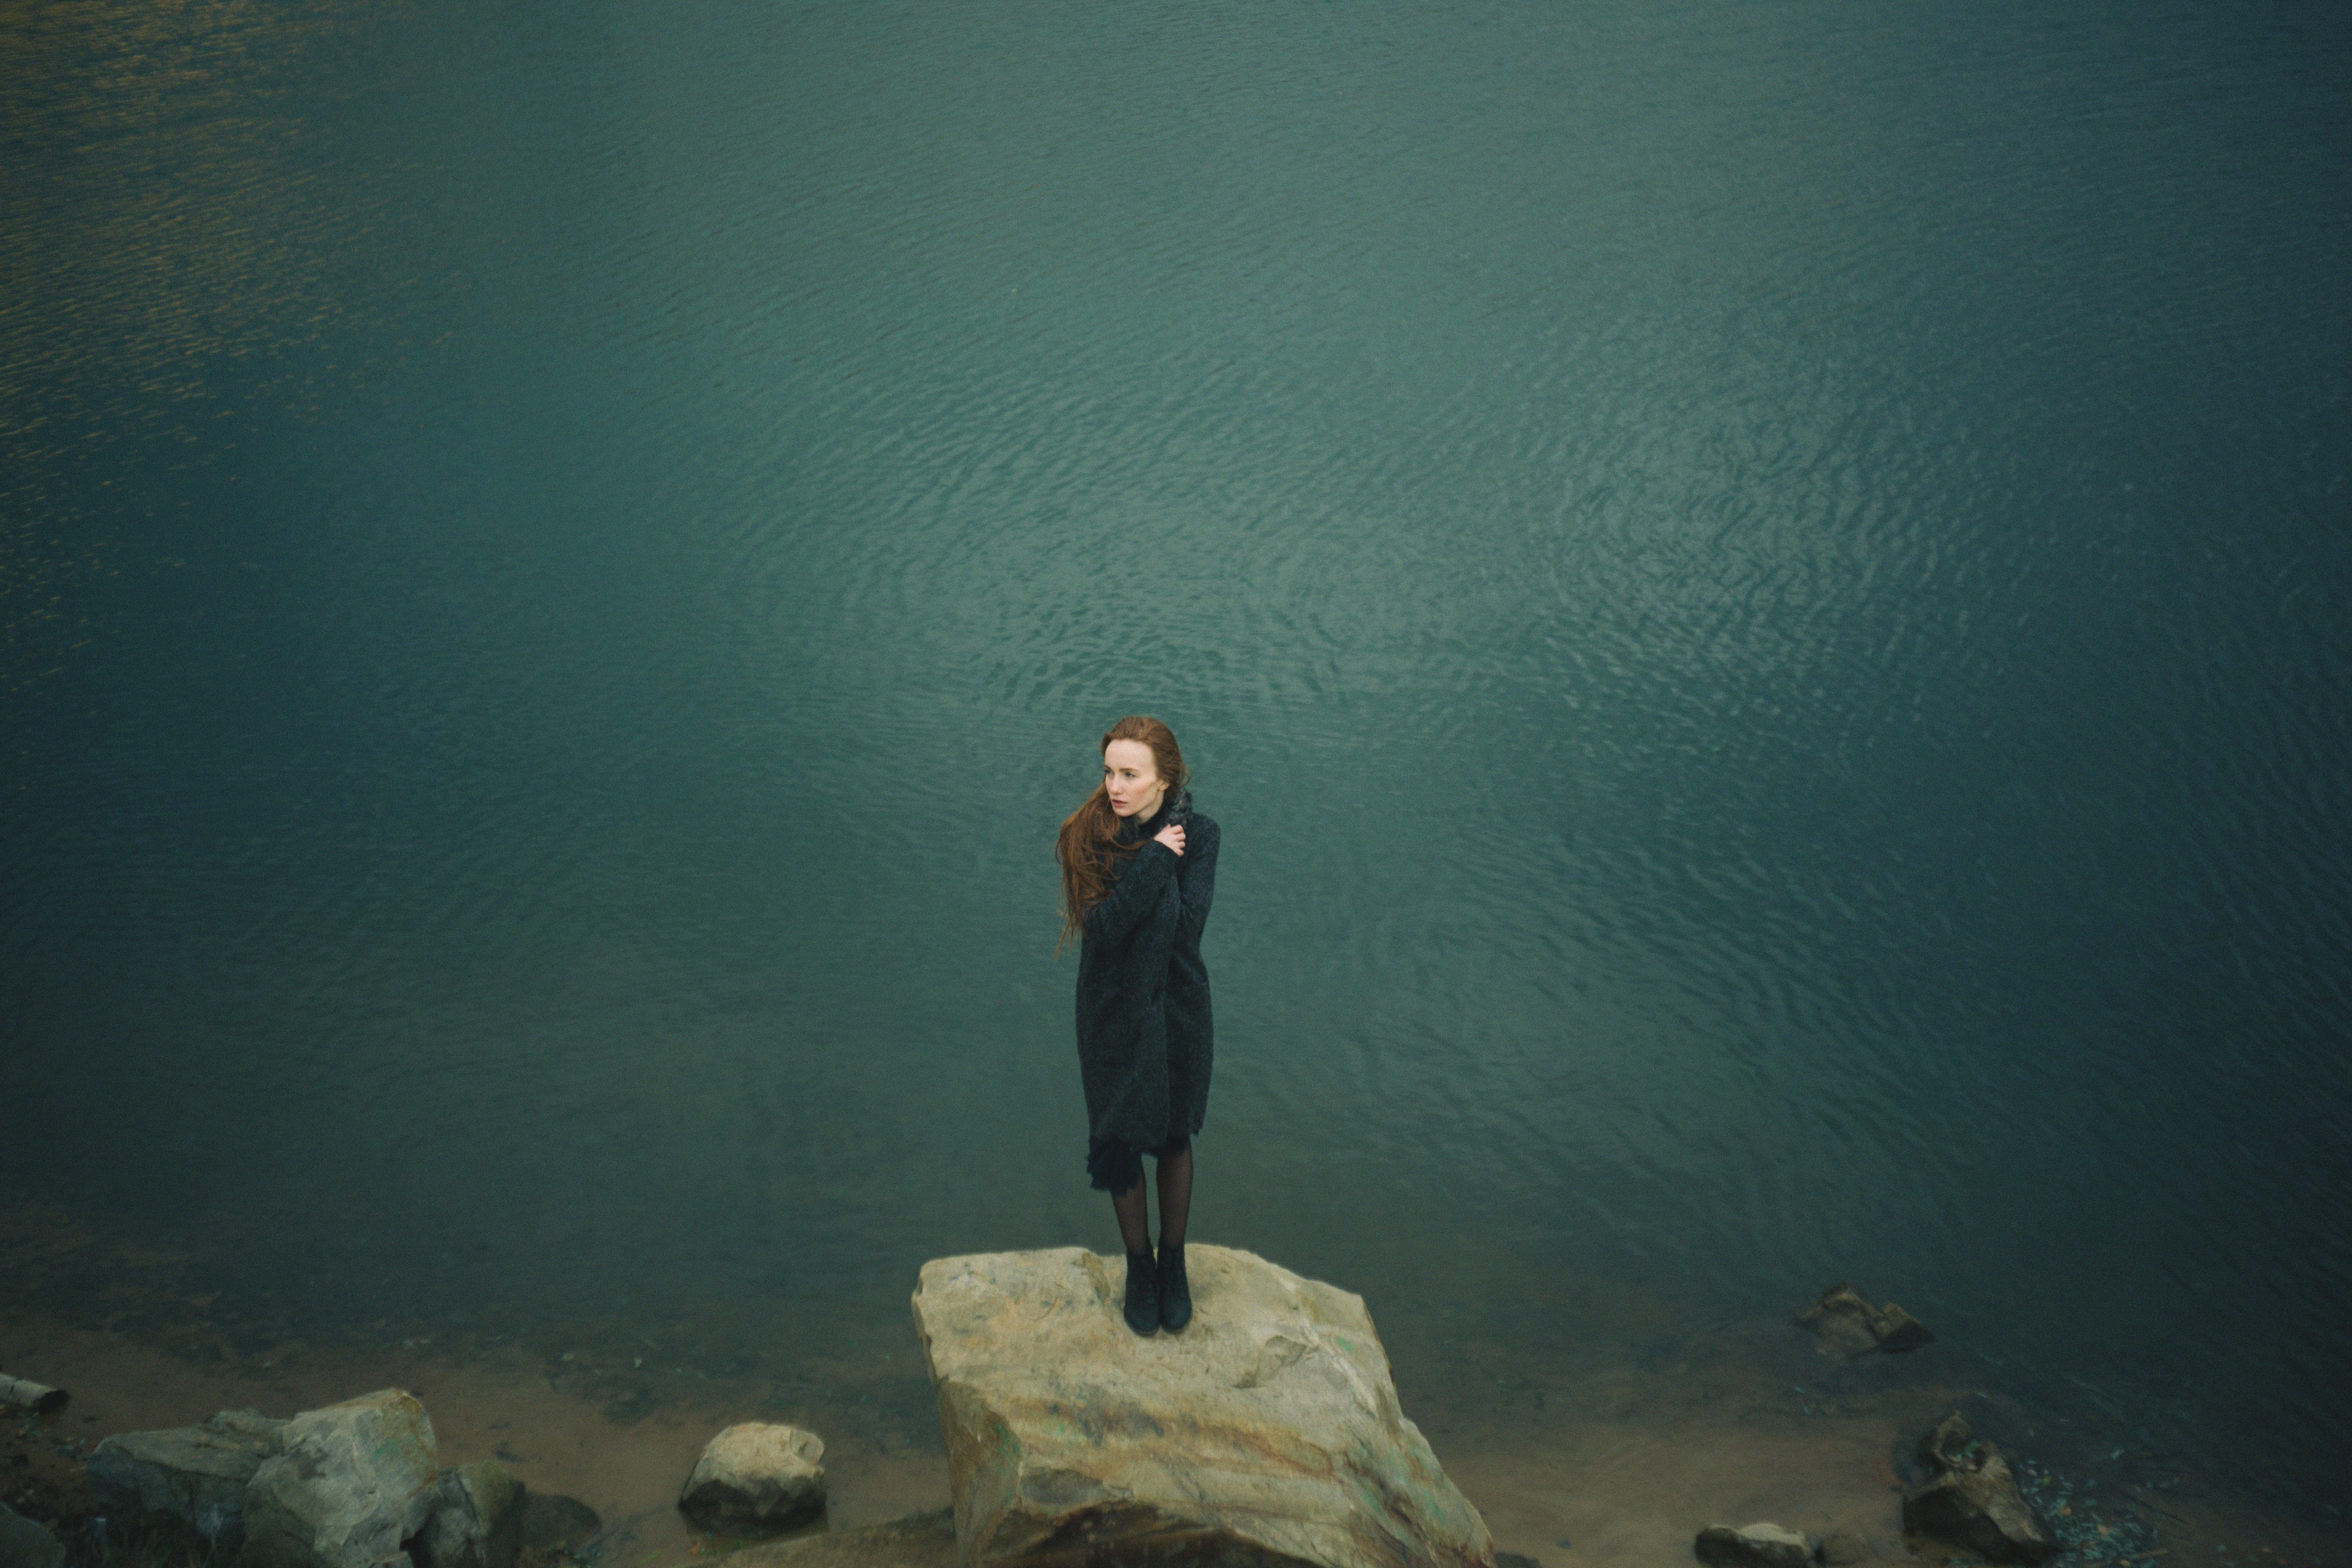
sea, water, ocean, horizon, light, cloud, woman, sunlight, morning, female, underwater, reflection, solo, darkness, rocks, atmospheric phenomenon